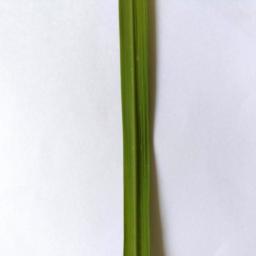
Label: Rice___Healthy